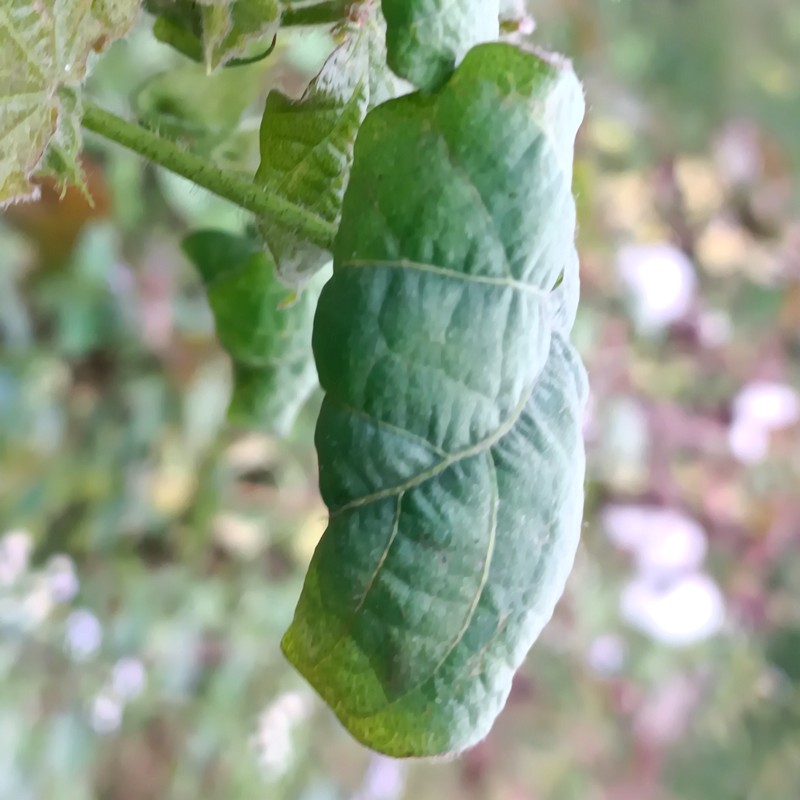
Label: Curl Virus